A. A. Rogers

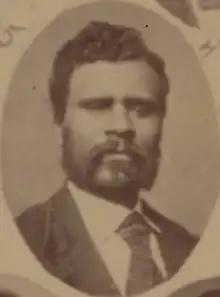

A. A. Rogers or A. A. Rodgers was a state legislator in Mississippi. He was a representative of Marshall County, Mississippi in the Mississippi House of Representatives from 1874 to 1875. He was a Republican, and African American. In 1873, he served in the state Republican convention. He aligned with the temperance movement, and voted to sustain the governor's veto of a bill relating to liquor.